Henry Oliver

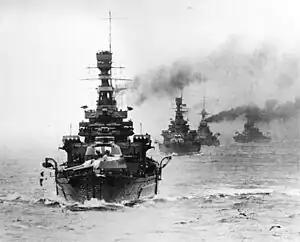
The battlecruiser "Repulse", Oliver's flagship as commander of the 1st Battlecruiser Squadron in the last year of the First World War

Oliver was promoted to the rank of vice-admiral on 1 January 1919, and in February 1919 he was given temporary command of the Battle Cruiser Force. He became commander of the 2nd Battle Squadron in March 1919. When the Grand Fleet was disbanded in April 1919, the older ships were reformed as the Home Fleet and placed under Oliver's command with his flag in the battleship "King George V". Then in Autumn 1919 the Home Fleet was re-designated the Reserve Fleet and remained under Oliver's command. He became Second Sea Lord and Chief of Naval Personnel in September 1920 and in that capacity implemented the extensive expenditure cuts recommended by the Committee on National Expenditure chaired by Sir Eric Geddes in January 1922 and the large reductions in numbers of ships which were agreed under the terms of the Washington Naval Treaty in February 1922. Promoted to full admiral on 1 November 1923, he became commander-in-chief of the Atlantic Fleet in August 1924. He was promoted to Admiral of the Fleet on 21 January 1928 and advanced to Knight Grand Cross of the Order of the Bath on 4 June 1928 before retiring in January 1933. He attended the funeral of King George V in January 1936.